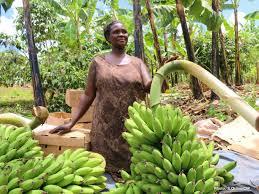
Mwanamke anayeonekana kuwa mkulima anaonekana  kufurahia na mavuno yake ya mmea wa ndizi anaonekana kushikilia mgomba wake huku akiwa ameketi kando ya shamba la ndizi.